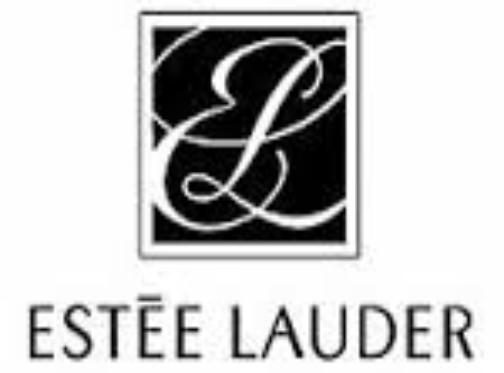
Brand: Estee Lauder
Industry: Necessities